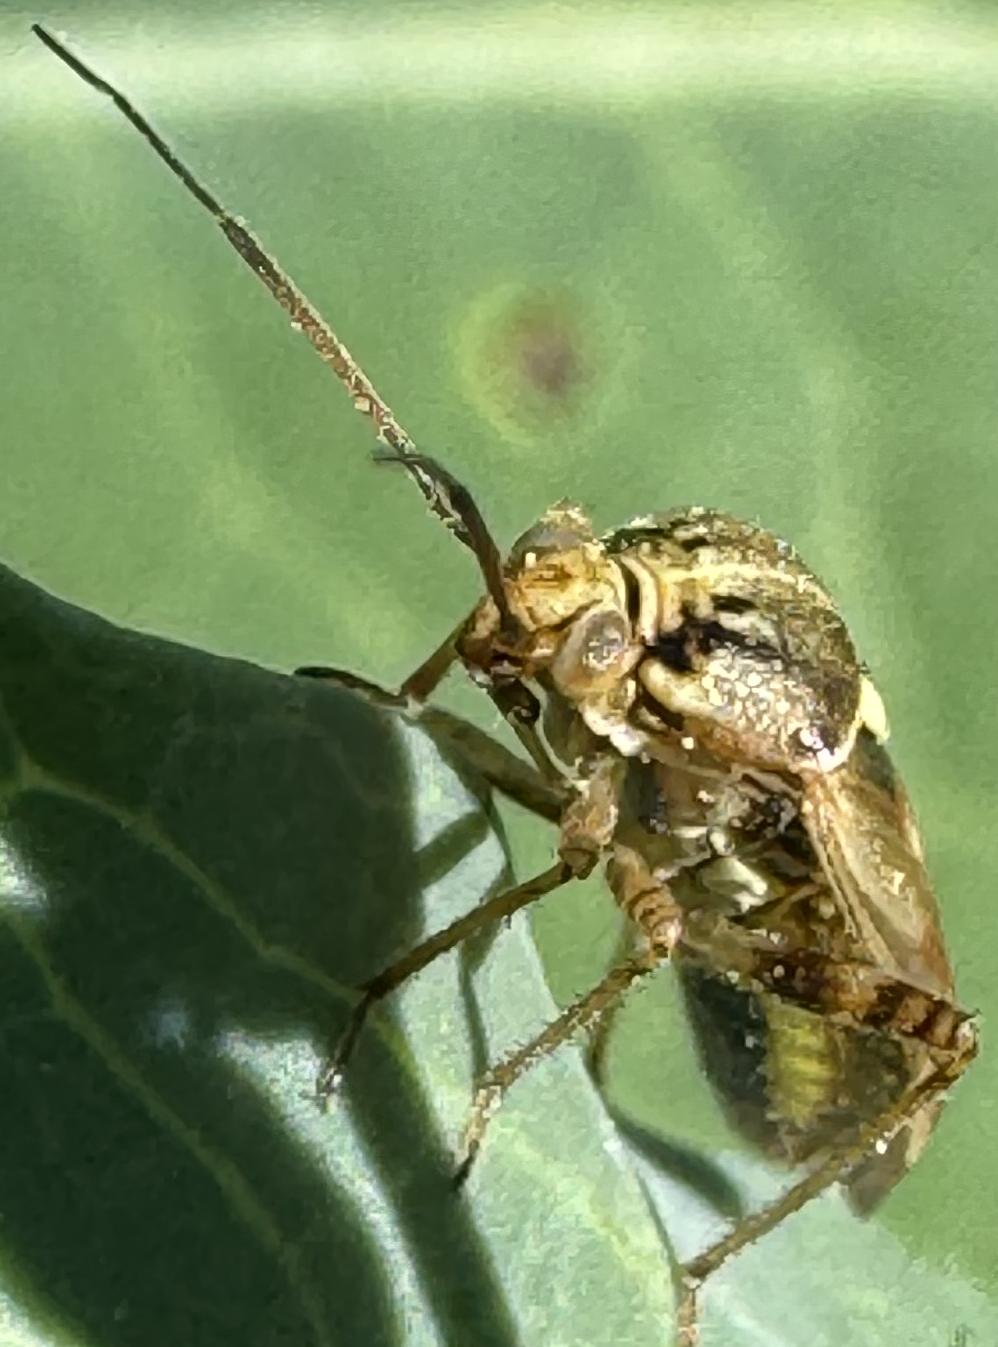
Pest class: lygus_bug